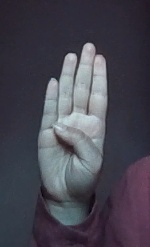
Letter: kaaf